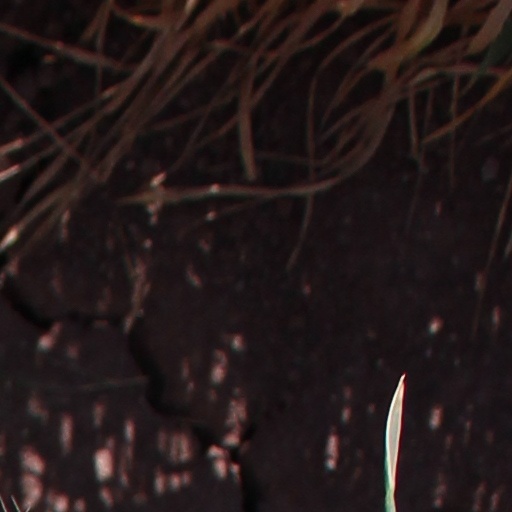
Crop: wheat